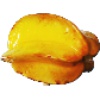
Label: images